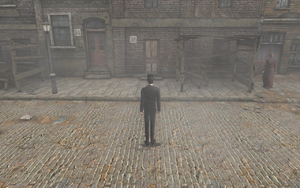
Capture d'écran du jeu Sherlock Holmes contre Jack l'Éventreur. Capture réalisée devant le 36, Middlesex en vue à la troisième personne (le joueur voit le personnage qu'il contrôle).
La vue à la troisième personne et souvent appelé vue objective, est utilisée dans les jeux vidéo : la caméra est placée derrière ou à côté du personnage dirigé par le joueur. La notion de vue à la troisième personne s'oppose à celle de vue à la première personne.
La vue à la première personne désigne, dans le domaine du jeu vidéo, une façon d'apercevoir l'environnement du jeu comme si le joueur incarnait le personnage qu'il contrôle en voyant la scène à travers les yeux de son avatar. La vue à la première personne ou vision subjective s'oppose à la vue à la troisième personne ou vision objective.
Sherlock Holmes contre Jack l'Éventreur est un jeu vidéo d'aventure développé par Frogwares, sorti en France sur PC le 30 avril 2009. Le jeu a ensuite été porté sur Xbox 360 par le studio français Spiders le 19 novembre 2009. Étant le cinquième volet de la série « Sherlock Holmes » développée par Frogwares, le jeu est parfois désigné par les joueurs sous l'abréviation « Sherlock Holmes 5 » ou « SH5 ».